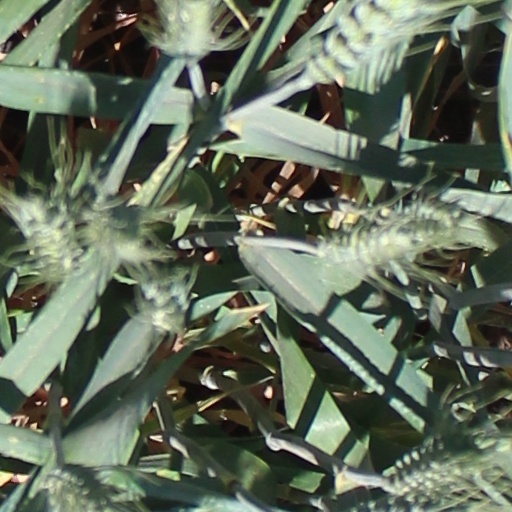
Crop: wheat